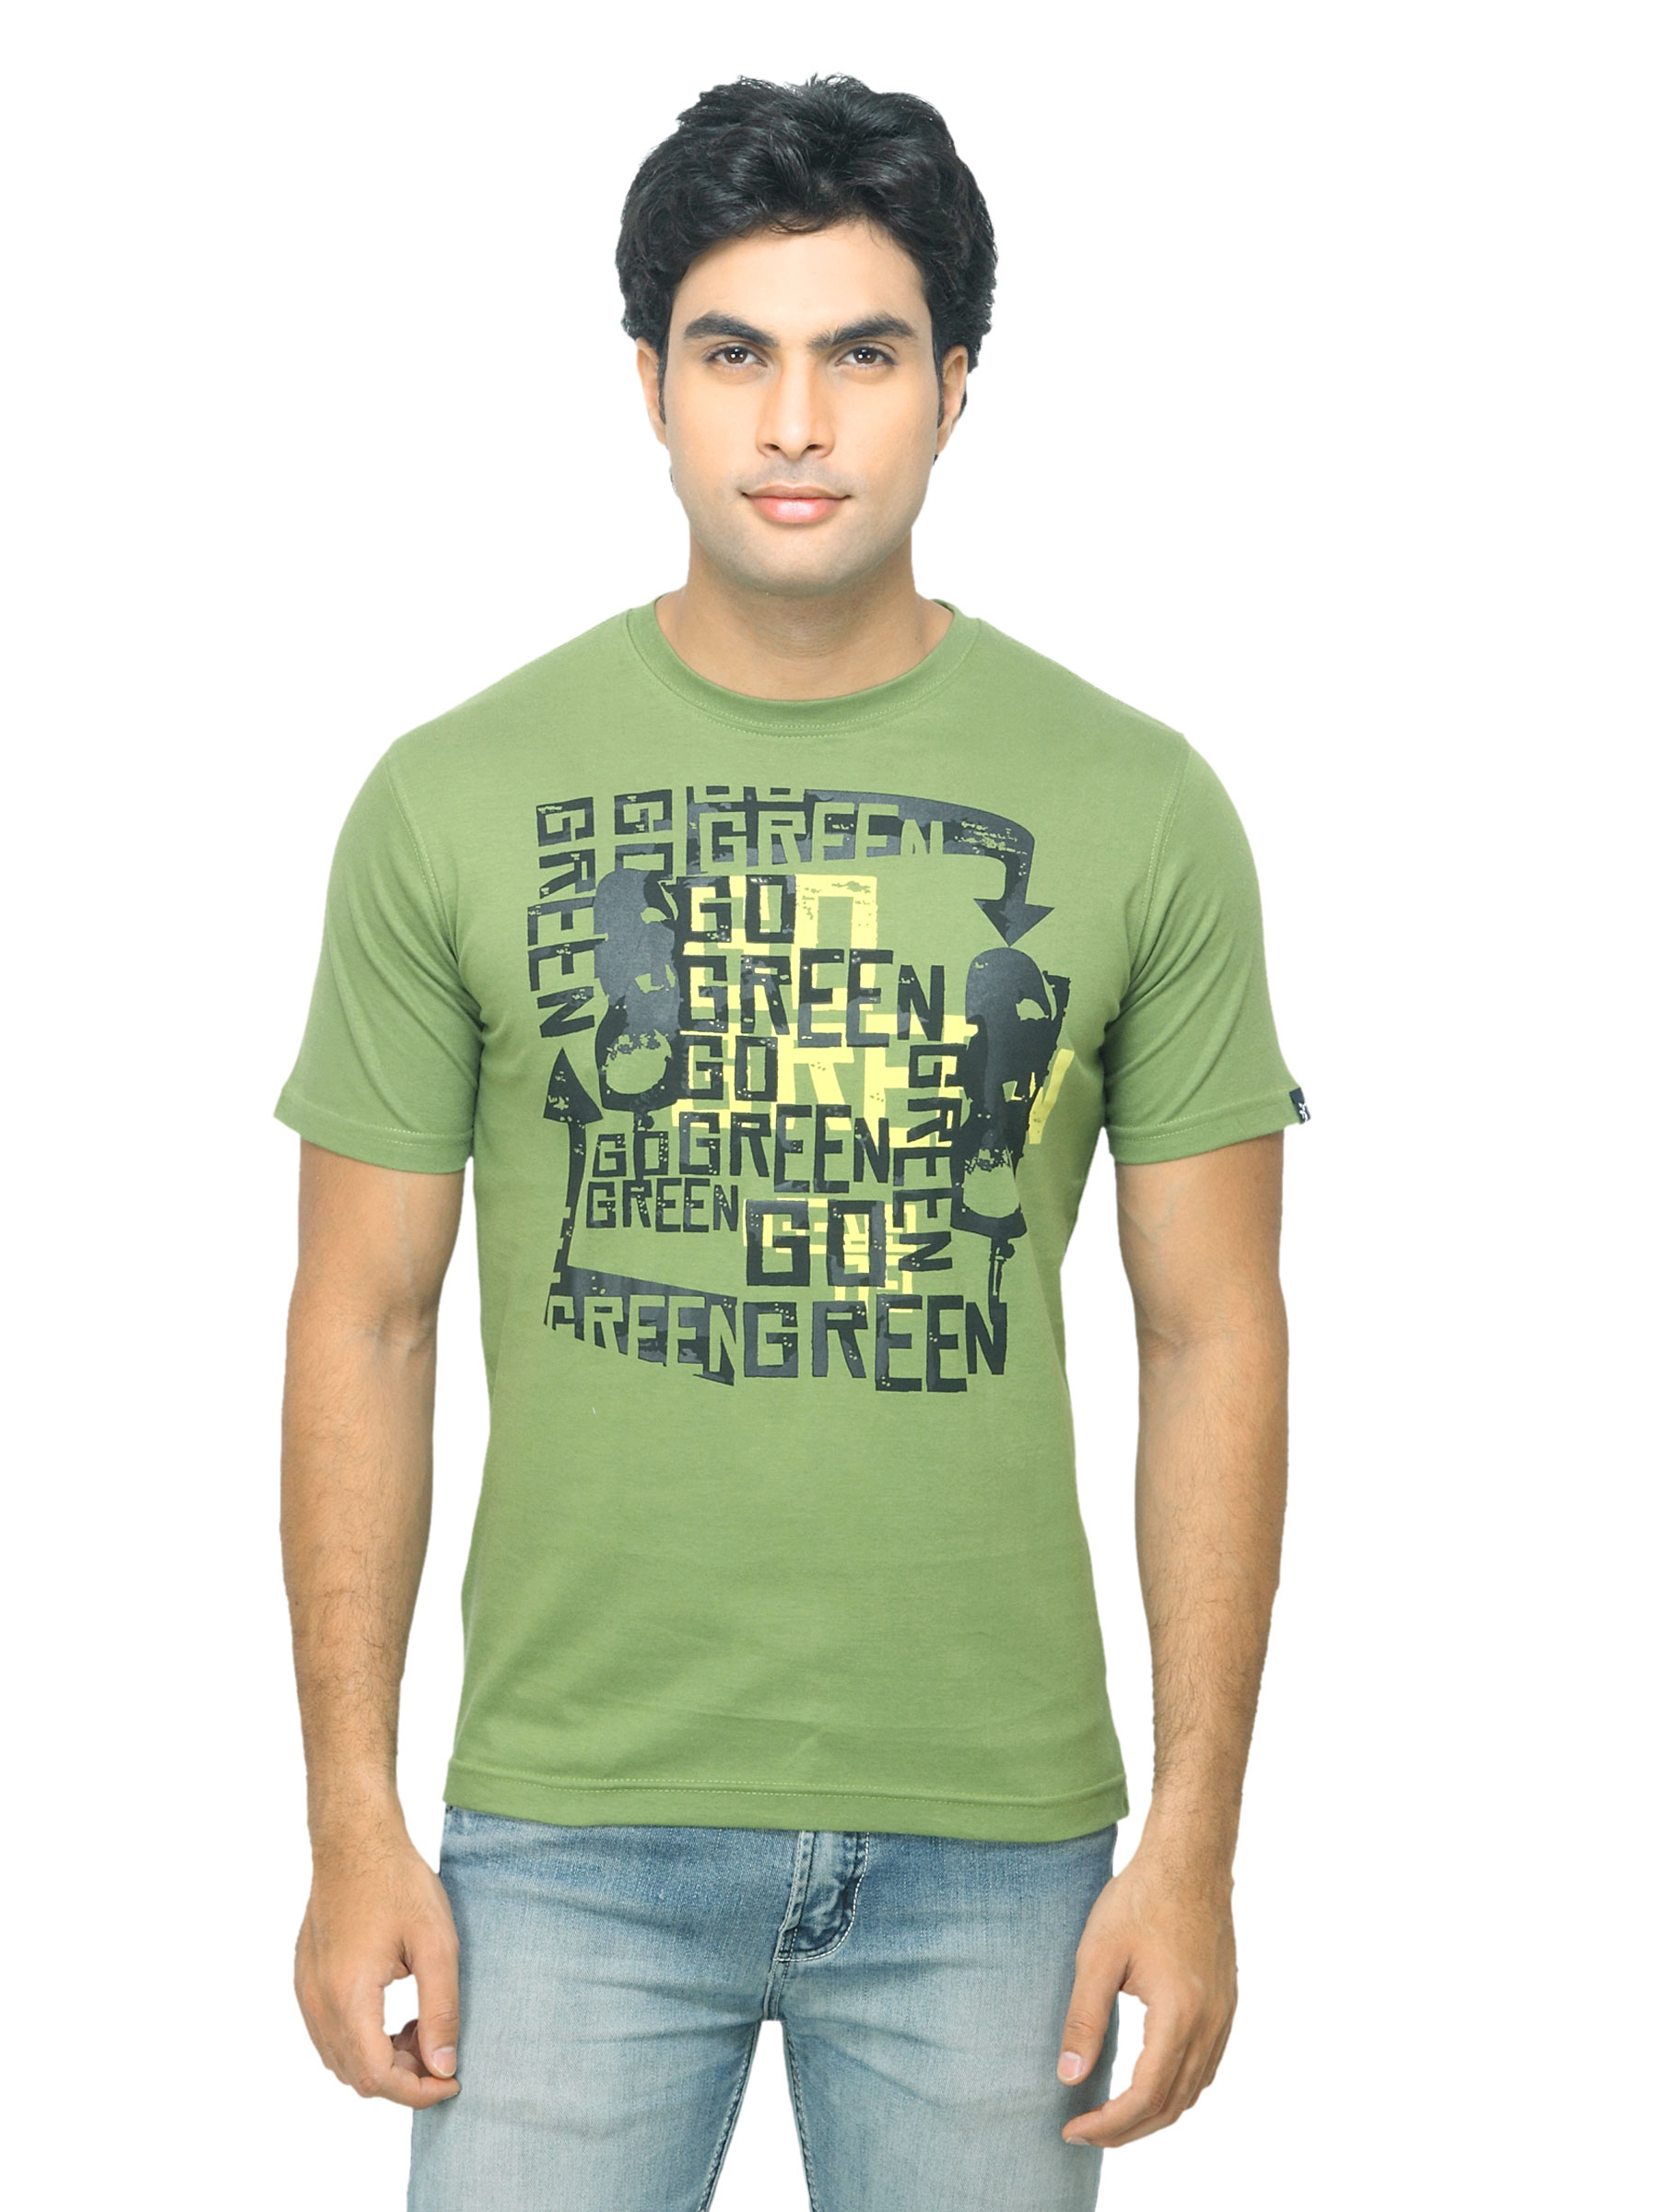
Probase Men Printed Green T-shirt
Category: Apparel / Topwear / Tshirts
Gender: Men
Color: Green
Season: Summer 2012
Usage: Casual